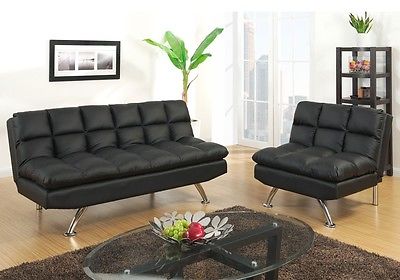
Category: sofa